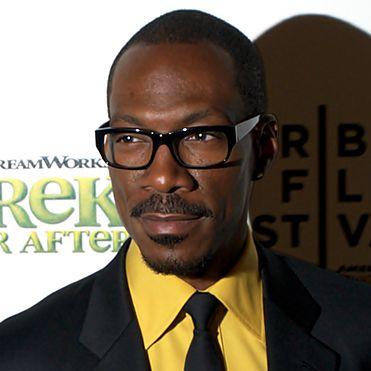
Age: 48